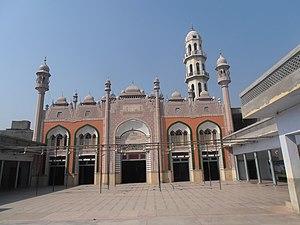
Narowal est une ville pakistanaise, et capitale du district de Narowal, dans la province du Pendjab.